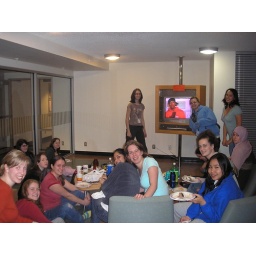
our 'we heart floor 3!' party in april! we had ice cream cake and pizza and decorated t-shirts!